List of universities in the United Kingdom

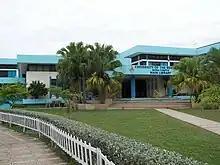
University of the West Indies in Mona

See list of universities in the Isle of Man for university institutions on the Isle of Man. There are currently no universities in the Channel Islands; in 2013 the States of Guernsey gave approval for the opening of a university there but, as of February 2017, no progress has been made on the project. The plan was cancelled in 2021.